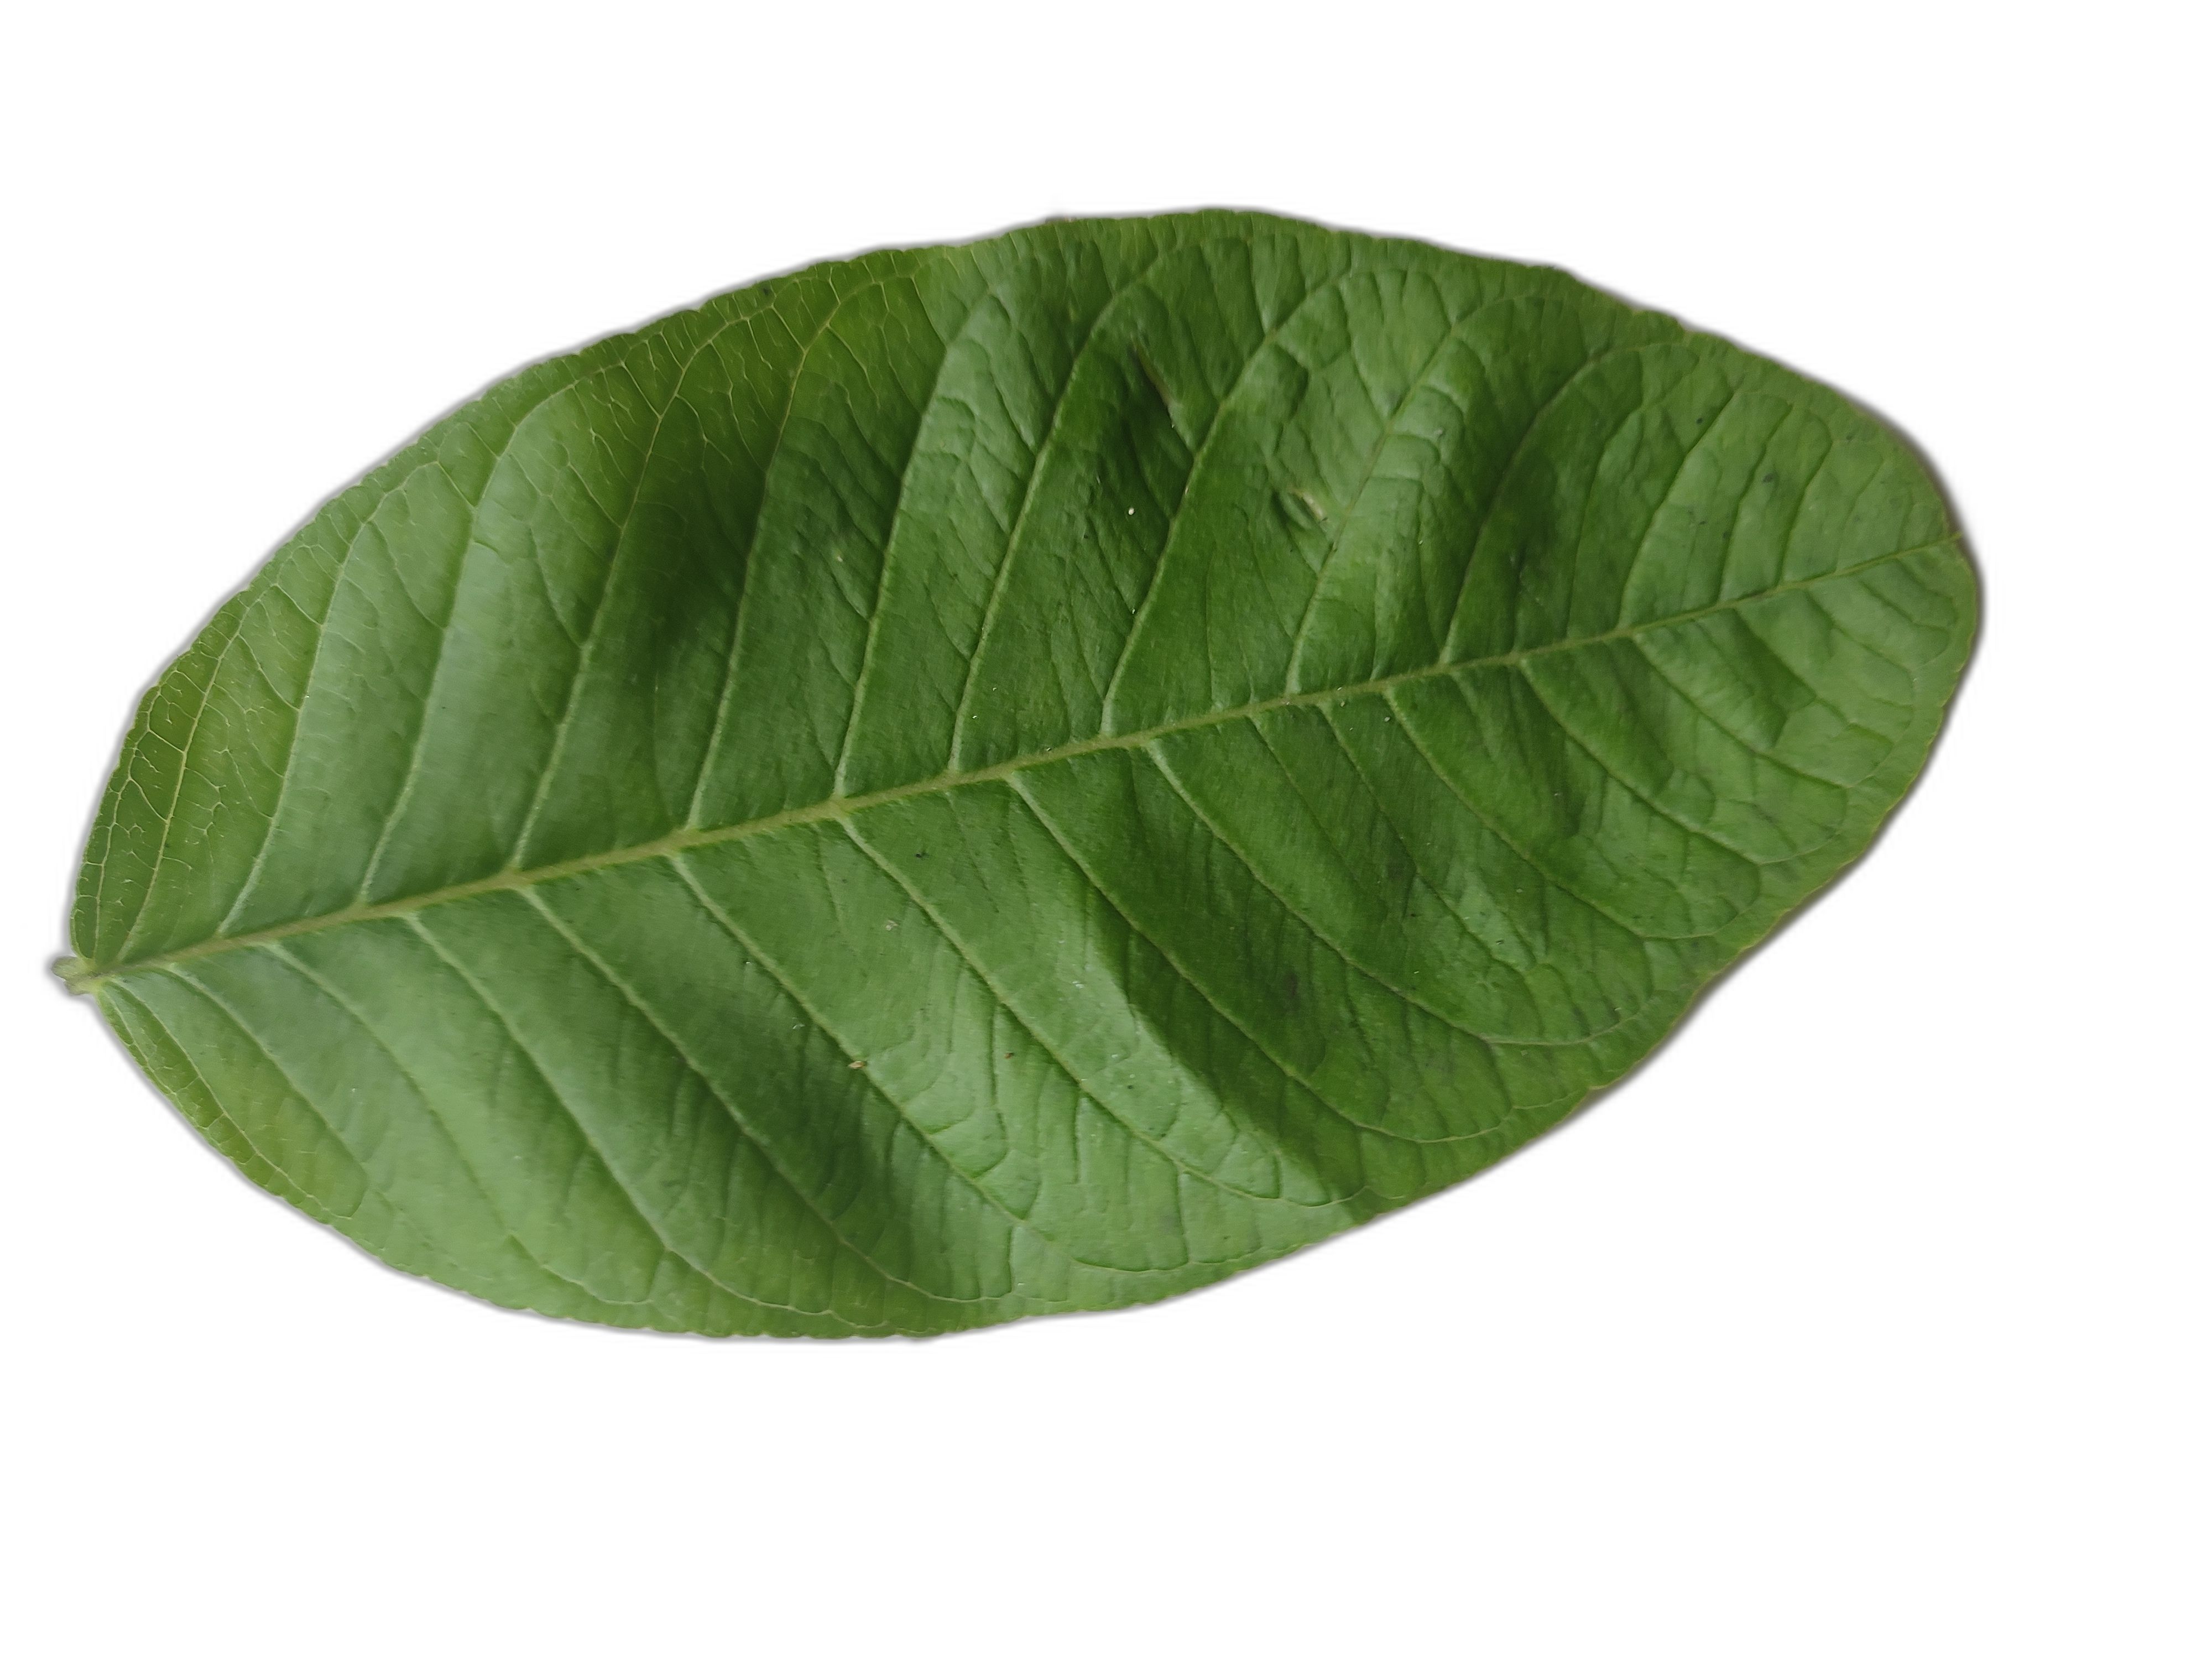
Plant part: leaf
Disease: Healthy